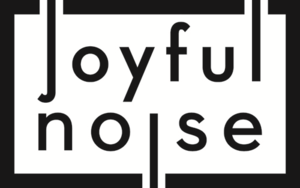
Joyful Noise est un label indépendant établi à Indianapolis, Indiana. Le label a été fondé en 2003 à Bloomington, Indiana par Karl Hofstetter. Son catalogue compte actuellement plus de 20 groupes dont Dinosaur Jr., Deerhoof, of Montreal, WHY? et Sebadoh.